Evzones

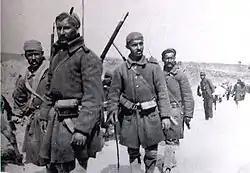
Evzones in campaign uniform during the Balkan Wars

In March 1833, ten independent battalions of light infantry (termed , "Skirmishers", or , "Hunters" in Greek) of 204 men and four companies were established. However, because the Western European-style uniforms prescribed for these units were unpopular with many veterans of the War of Independence, recruitment remained very low. In the end, the attempt was given up and in 1836, four Light Infantry Battalions were formed instead, who were allowed to wear a uniform based on the traditional Greek dress. These battalions had six companies each, but with 162 men per company instead of the 120 men in the regular infantry battalions. In January 1838, the four Light Infantry Battalions were merged into two regular infantry battalions (while one of the original four line battalions was disbanded), and replaced by eight "Mountain Guard" battalions. Assigned the role of border guards, the Mountain Guard battalions had four companies with 299 men and 16 officers. In February 1838, they were subordinated to three Mountain Guard Headquarters, commanded by a colonel or lieutenant colonel.